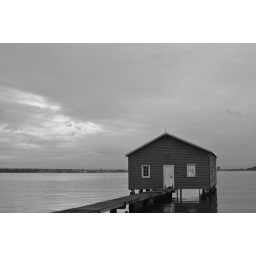
boat house by the swan in B&W